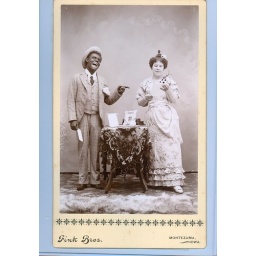
A theater couple in Black face playing cards